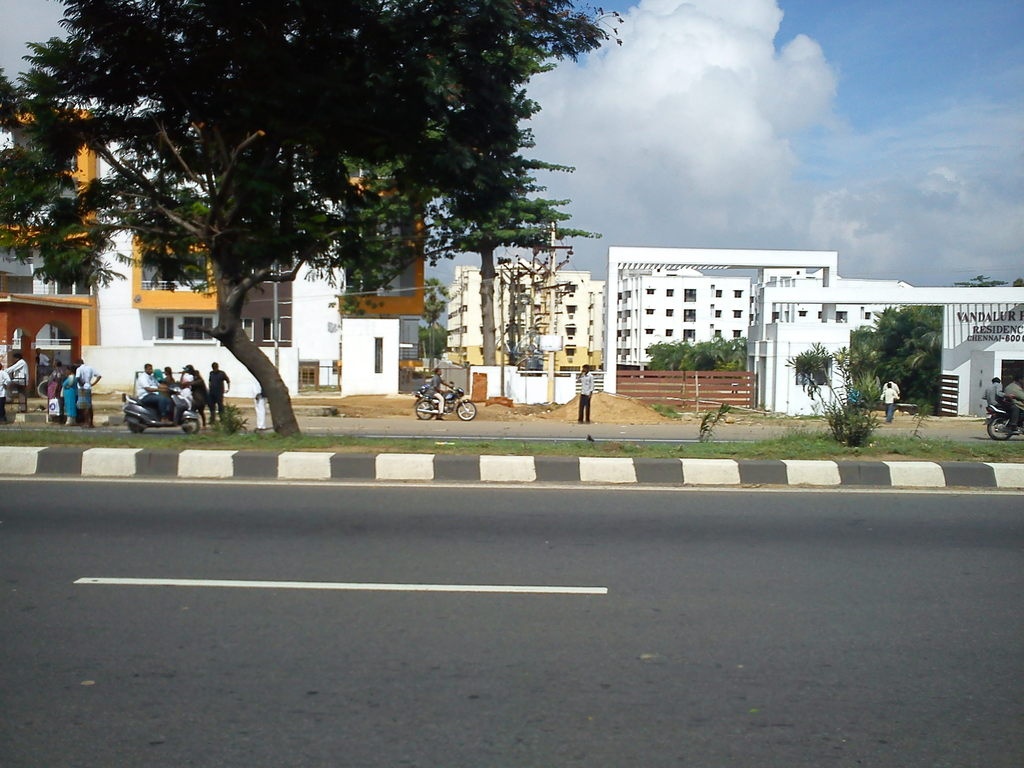
GST Road, Urapakkam